History of Bremen (city)

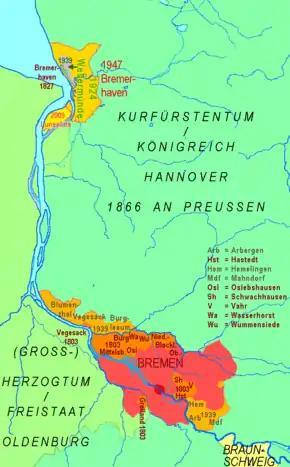
Territory of the Free City of Bremen since 1800

Bremen, long hostile to its Prince-Archbishop and the temporal power and pretensions of the Church, readily embraced the Protestant Reformation, as it swept across Northern Germany in the late 1520s. In 1532, Bremen's burghers forcefully interrupted Catholic Mass in St Peter's cathedral, the "Bremer Dom", and prompted a pastor to hold a Lutheran service in its place. The Prince-Archbishop, who still retained sovereign control of the cathedral (one of his last rights within the city), shut its doors. Despite this, he was unable to stem the tide of conversion to the Reformed faith/Calvinism, even within the communities under his direct authority.